Maria Lind

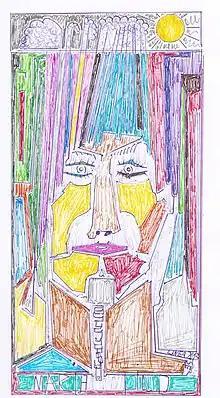
Drawing of Maria Lind by Bernd Krauss

Maria Lind is a curator, writer and educator from Stockholm. Since 2023, Lind is the director of Kin Museum of Contemporary Art in Giron/Kiruna. From 2020 to 2023, she served as the counsellor of culture at the embassy of Sweden in Moscow. Prior to that, she was the director of Stockholm’s Tensta Konsthall, the artistic director of the 11th Gwangju Biennale, the director of the graduate program at the Center for Curatorial Studies, Bard College, the director of IASPIS in Stockholm and the director of Kunstverein München, Munich.